Spellbinder (film)

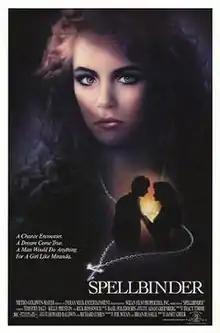
Theatrical release poster

Spellbinder is a 1988 American witchcraft-themed horror film directed by Janet Greek, starring Timothy Daly and Kelly Preston. The screenplay was written by Tracy Tormé. The original music score was written by Basil Poledouris. The film was marketed with the tagline "A nightmare of illusion and betrayal".